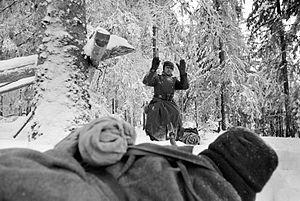
Samari Mikhaïlovitch Gourari, né à Krementchoug en 1916 et mort en 1998, est un photographe russe.